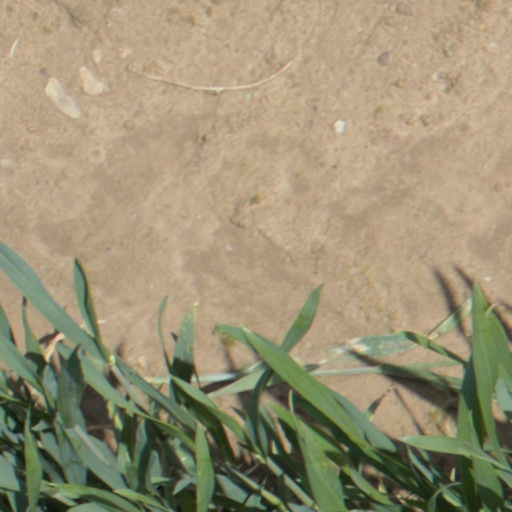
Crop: wheat